Boxing Day (2012 film)

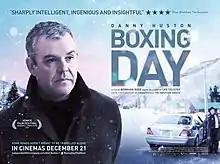

Boxing Day is a 2012 British film written and directed by Bernard Rose. The film is roughly based on the 1895 Leo Tolstoy short story "Master and Man".